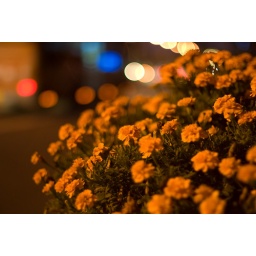
flower under street lamp